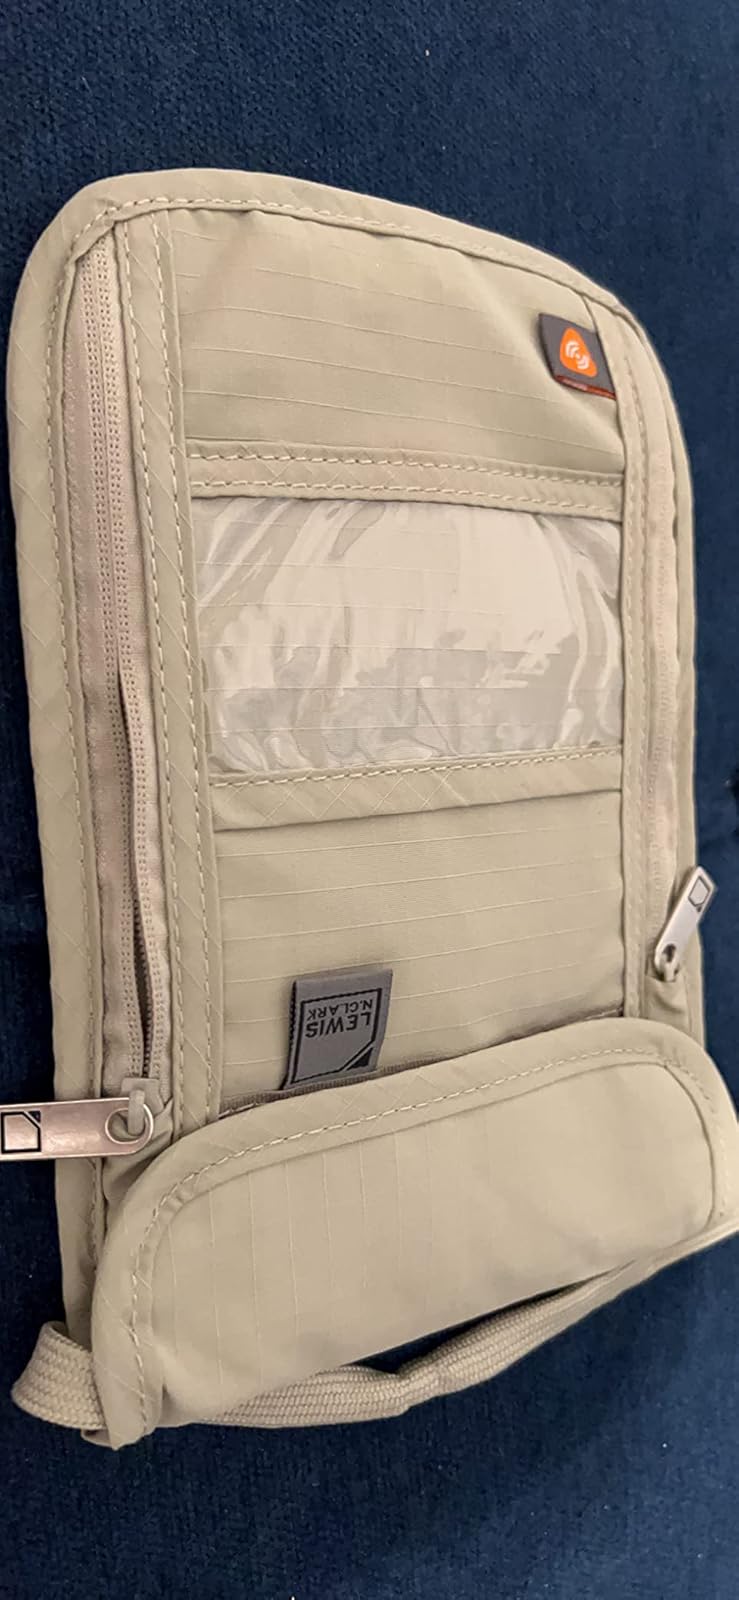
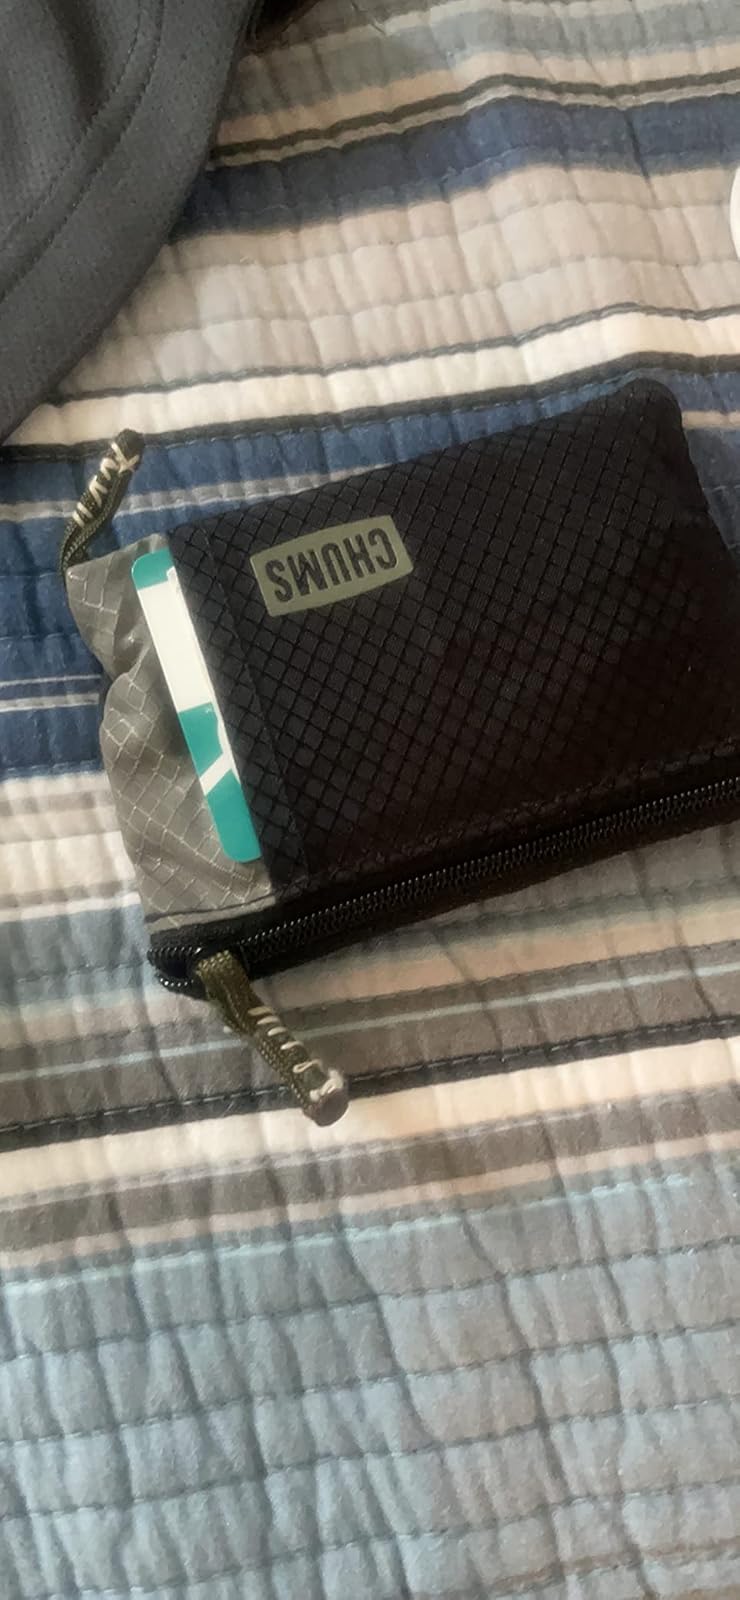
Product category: accessories_wallet
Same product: no